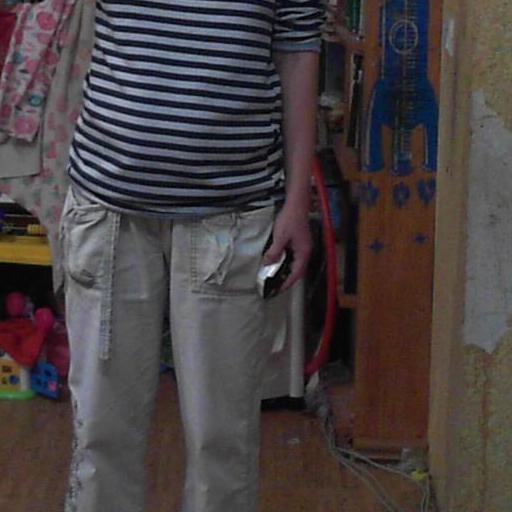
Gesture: no_gesture